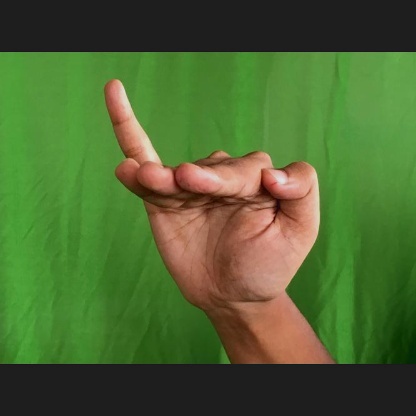
Mudra: Hamsapaksha